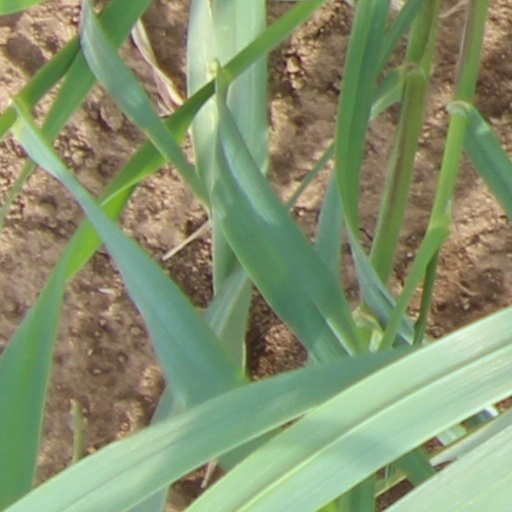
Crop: wheat